Myer Myers

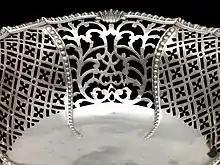
Basket detail by Myer Myers, 1770–1776

Myer Myers (1723–1795) was a silversmith who lived and worked in New York City. He was a Jewish-American of Ashkenazi origin and a member of Congregation Shearith Israel, for whom be produced many works. Historians believe he was an apprentice of the Huguenot silversmith Charles le Roux (silversmith). He registered as a Freeman in 1746, and partnered with Benjamin Halsted from 1756 to 1766 as Halsted & Myers. 380 of his works survive in museums and private collections.